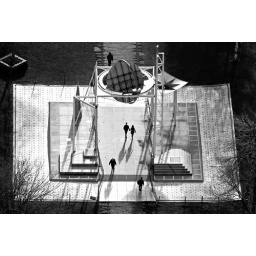
~ black and white moments in the afternoon sun ~